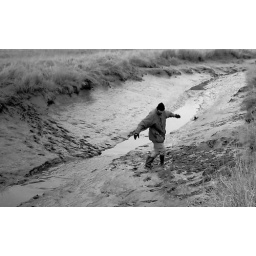
crossing dry river bed in &amp;quot;verdronken land van Saaftinghe&amp;quot;, Antwerp